Sparkling wine production

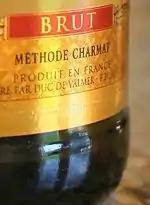
Label detail of a French sparkling wine made using the Charmat process

Fermentation of sugar into alcohol during winemaking always means that carbon dioxide is released. Carbon dioxide has the property of being very soluble in water (the main constituent of wine), a property that is utilized in sparkling wines. Production always starts from a base wine (where the carbon dioxide from the first fermentation has been gasified). In Champagne production, the base wine is usually a blend of wines from different grape varieties and different wineries, where the distribution gives the final wine its special character, called "cuvée". In some commonly used methods the base wine undergoes a secondary fermentation, which encloses the resulting carbon dioxide under excess pressure and binds it to the liquid in the sparkling wine. In this way the carbon dioxide content is created which, after opening the bottle, produces the bubbles. The dead yeast cells form a precipitate called "lees", that often help with appealing aromas to the sparkling wine but look unappetizing. The lees are therefore normally removed before the wine is distributed.